Hum Tum Aur Ghost

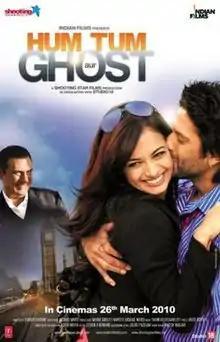
Theatrical release poster

Hum Tum Aur Ghost (earlier titled as Kaun Bola?! ) is a 2010 Indian Hindi supernatural comedy-drama film directed by Kabeer Kaushik and produced by Arshad Warsi, starring Arshad Warsi and Dia Mirza in the lead roles. This unofficial remake of "Ghost Town" was filmed in Newcastle upon Tyne, England. The film was released on 26 March 2010.